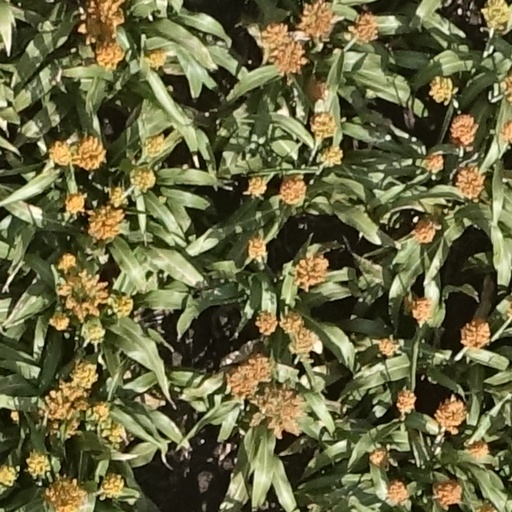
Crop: sorghum